DeLorean time machine

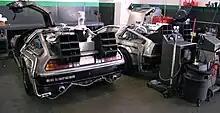
Two DeLorean time machine replicas

As of November 2021, approximately 122 DeLoreans are known to be converted to replicas of the "Back to the Future" Time Machines.